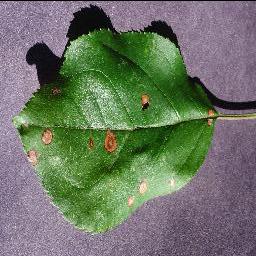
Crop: apple
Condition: black_rot